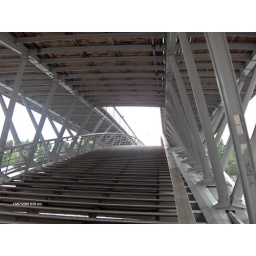
this bridge could be entered from above or below the street level.